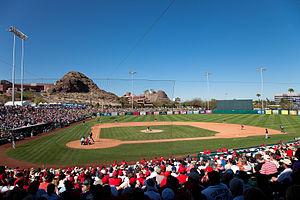
Le Tempe Diablo Stadium est un stade de baseball, d'une capacité de 9500 places, situé dans la ville de Tempe, dans l'État de l'Arizona, aux États-Unis.